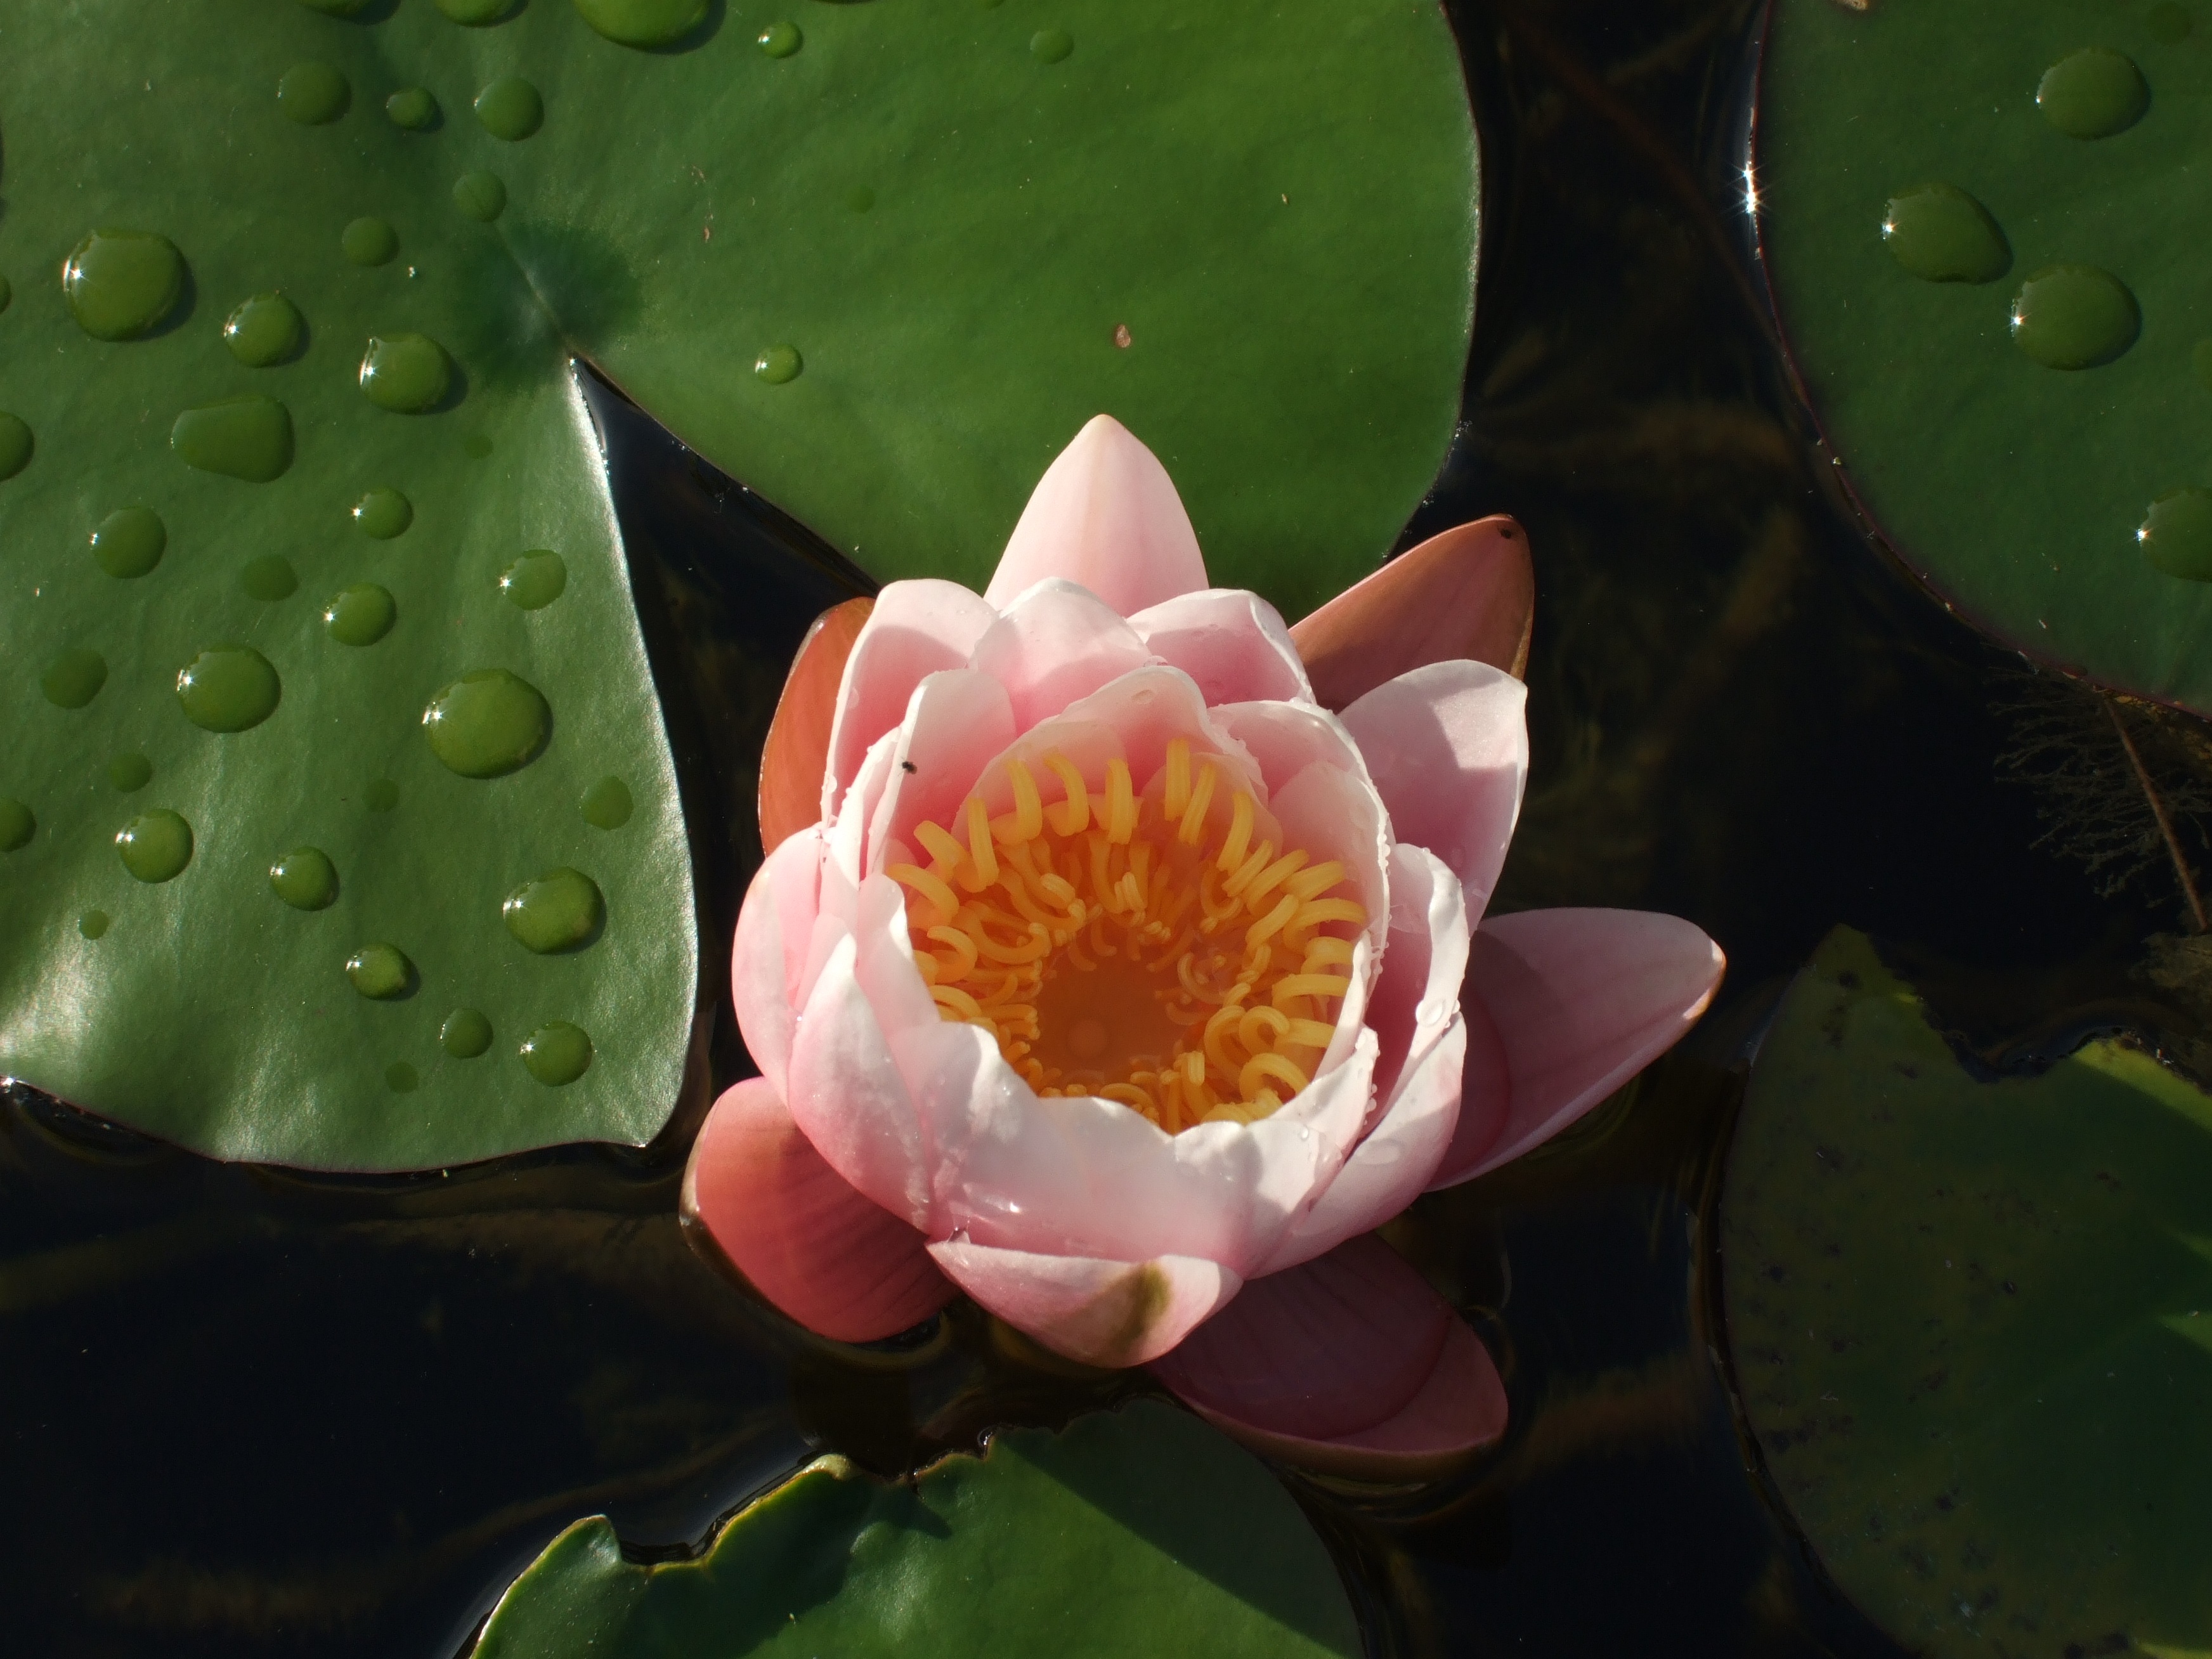
nature, plant, leaf, flower, petal, pond, green, botany, sacred lotus, aquatic plant, flora, waterlilies, lotus, water lilies, aquatic plants, macro photography, natural park, flowering plant, land plant, lotus family, proteales